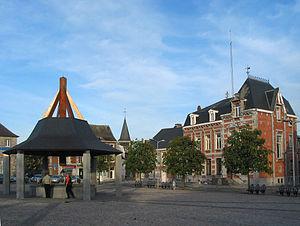
Philippeville (Belgique), place d’Armes – L’hôtel de ville.
Philippeville est une ville francophone de Belgique située en Région wallonne, dans la province de Namur.